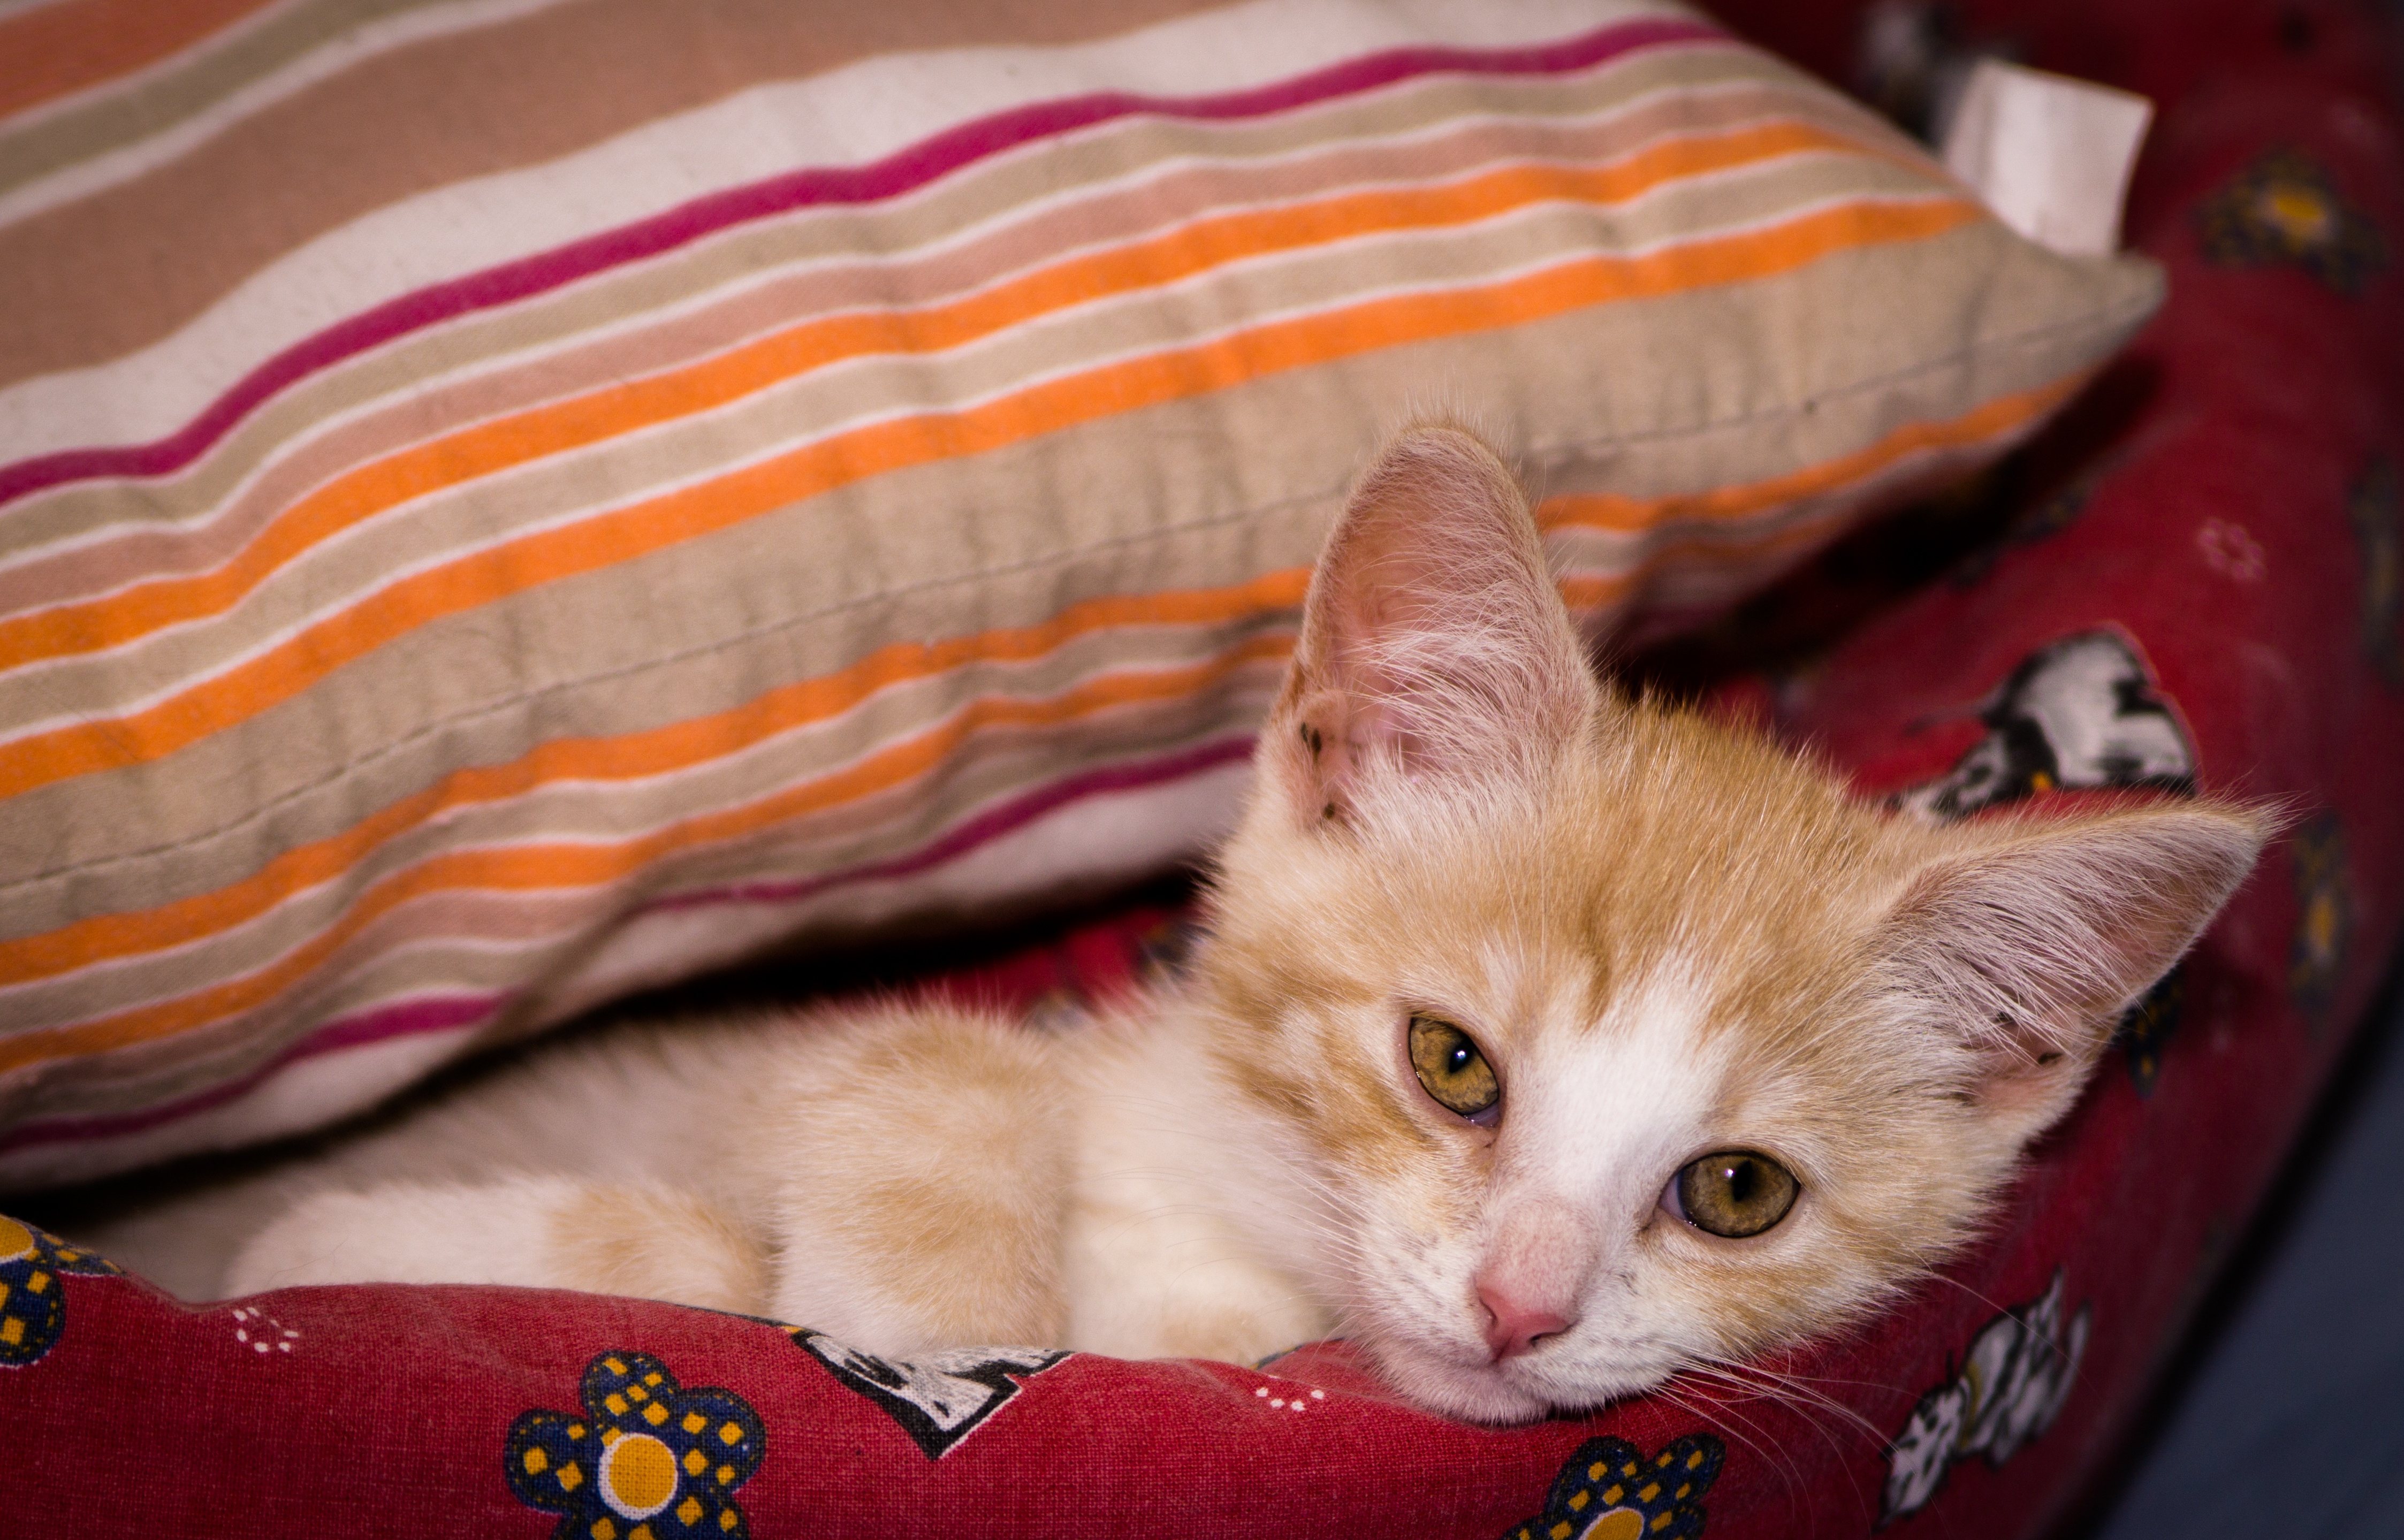
white, sweet, cute, red, kitten, cat, mammal, whiskers, skin, vertebrate, small to medium sized cats, cat like mammal